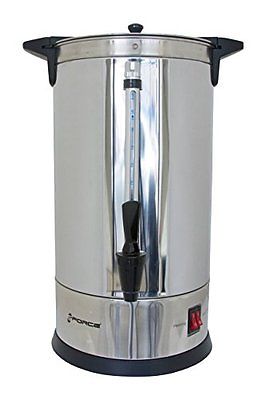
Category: kettle